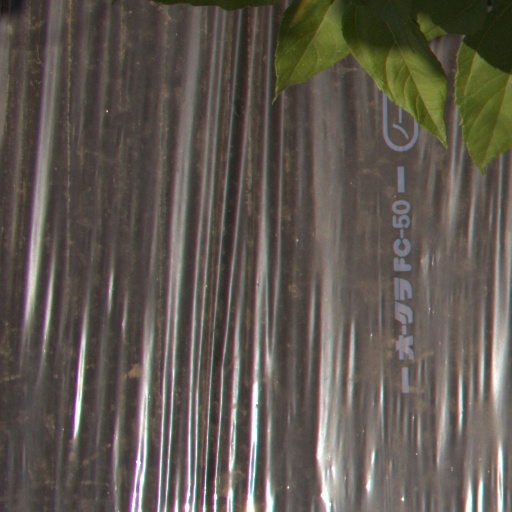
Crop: Jerusalem artichoke